Constructor (video game)

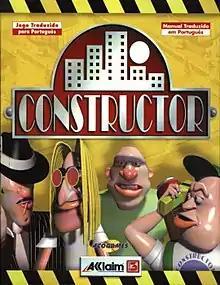
PC box art

Constructor is a 1997 video game released originally for MS-DOS computers and later ported to the PlayStation, macOS and Microsoft Windows-native DirectX 3. It was developed by System 3 and published by Acclaim Entertainment.